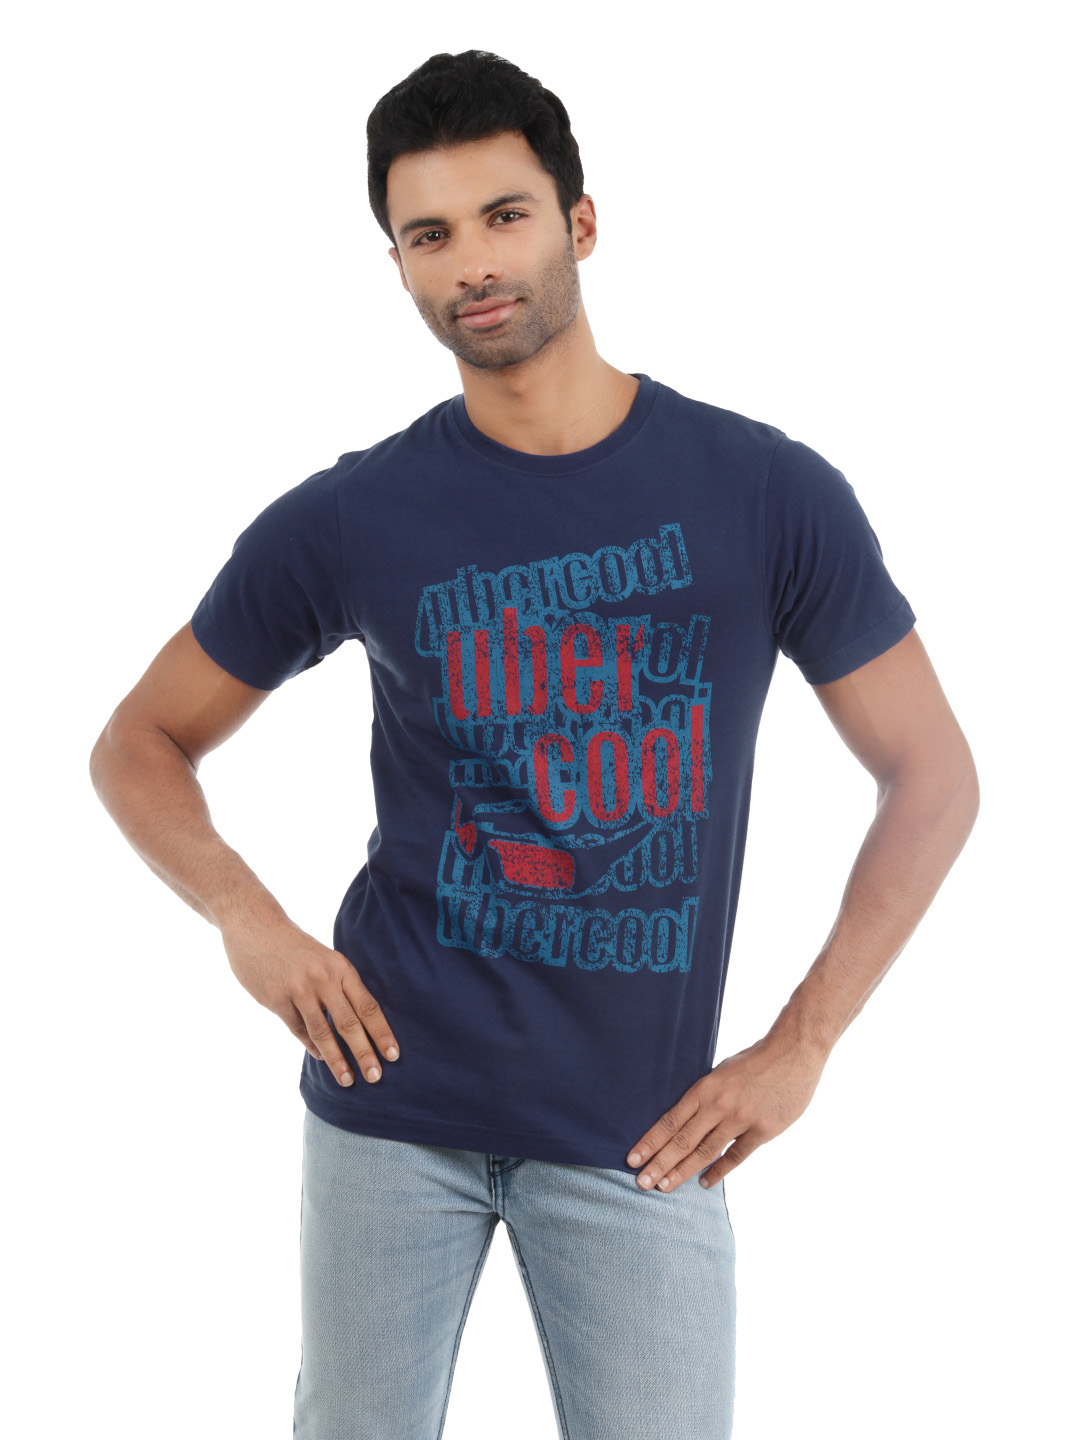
Myntra Men Blue T-shirt
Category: Apparel / Topwear / Tshirts
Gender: Men
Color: Blue
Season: Summer 2012
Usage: Casual